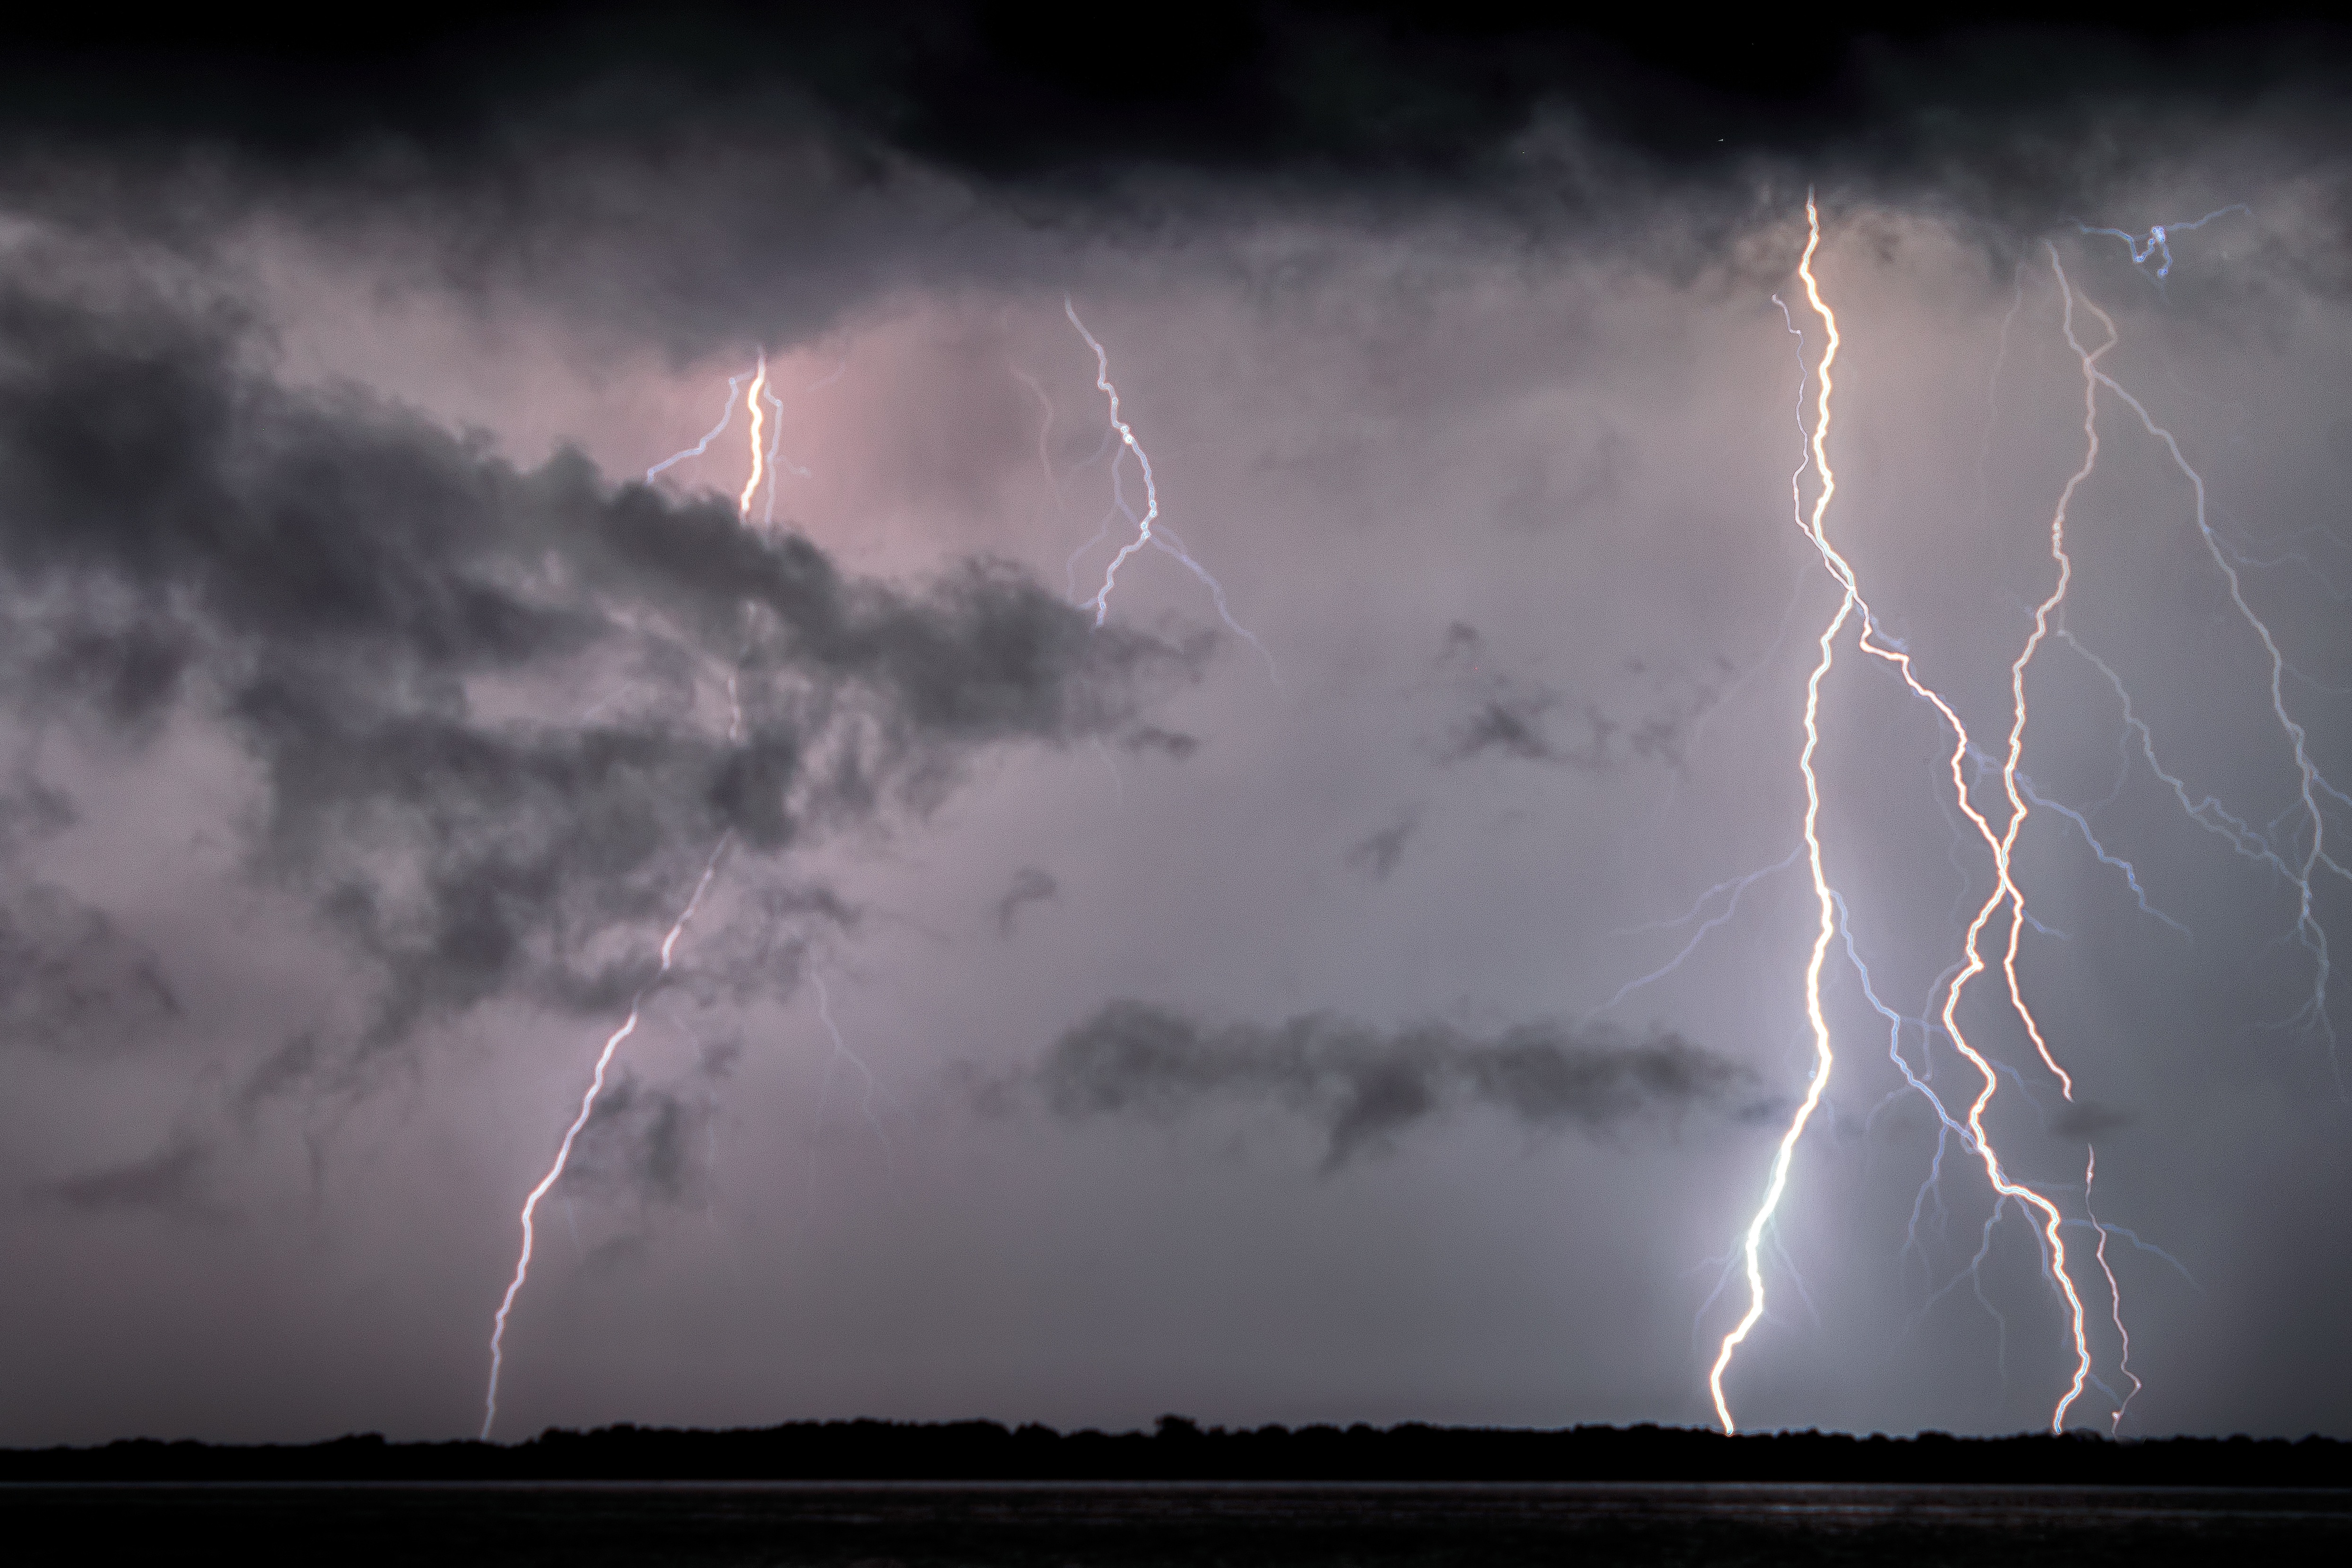
atmosphere, weather, storm, lightning, thunder, thunderstorm, phenomenon